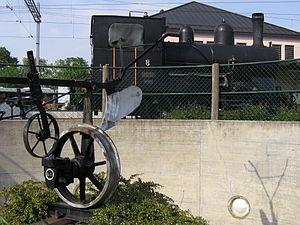
Au fond, locomotive G 3/3 8 Echallens au dépôt d'Échallens. Au premier plan, sculpture faite à partir d'ancien matériel ferroviaire.
La compagnie du Chemin de fer Lausanne-Échallens-Bercher est une compagnie de chemin de fer exploitant la ligne à voie étroite Lausanne − Bercher, située dans le canton de Vaud en Suisse, qui relie la ville de Lausanne à la commune de Bercher via Échallens. La gestion opérationnelle de la compagnie est assurée par les Transports publics de la région lausannoise.
Échallens est une commune suisse du canton de Vaud, située dans le district du Gros-de-Vaud dont elle est le chef-lieu.